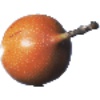
Label: granadilla